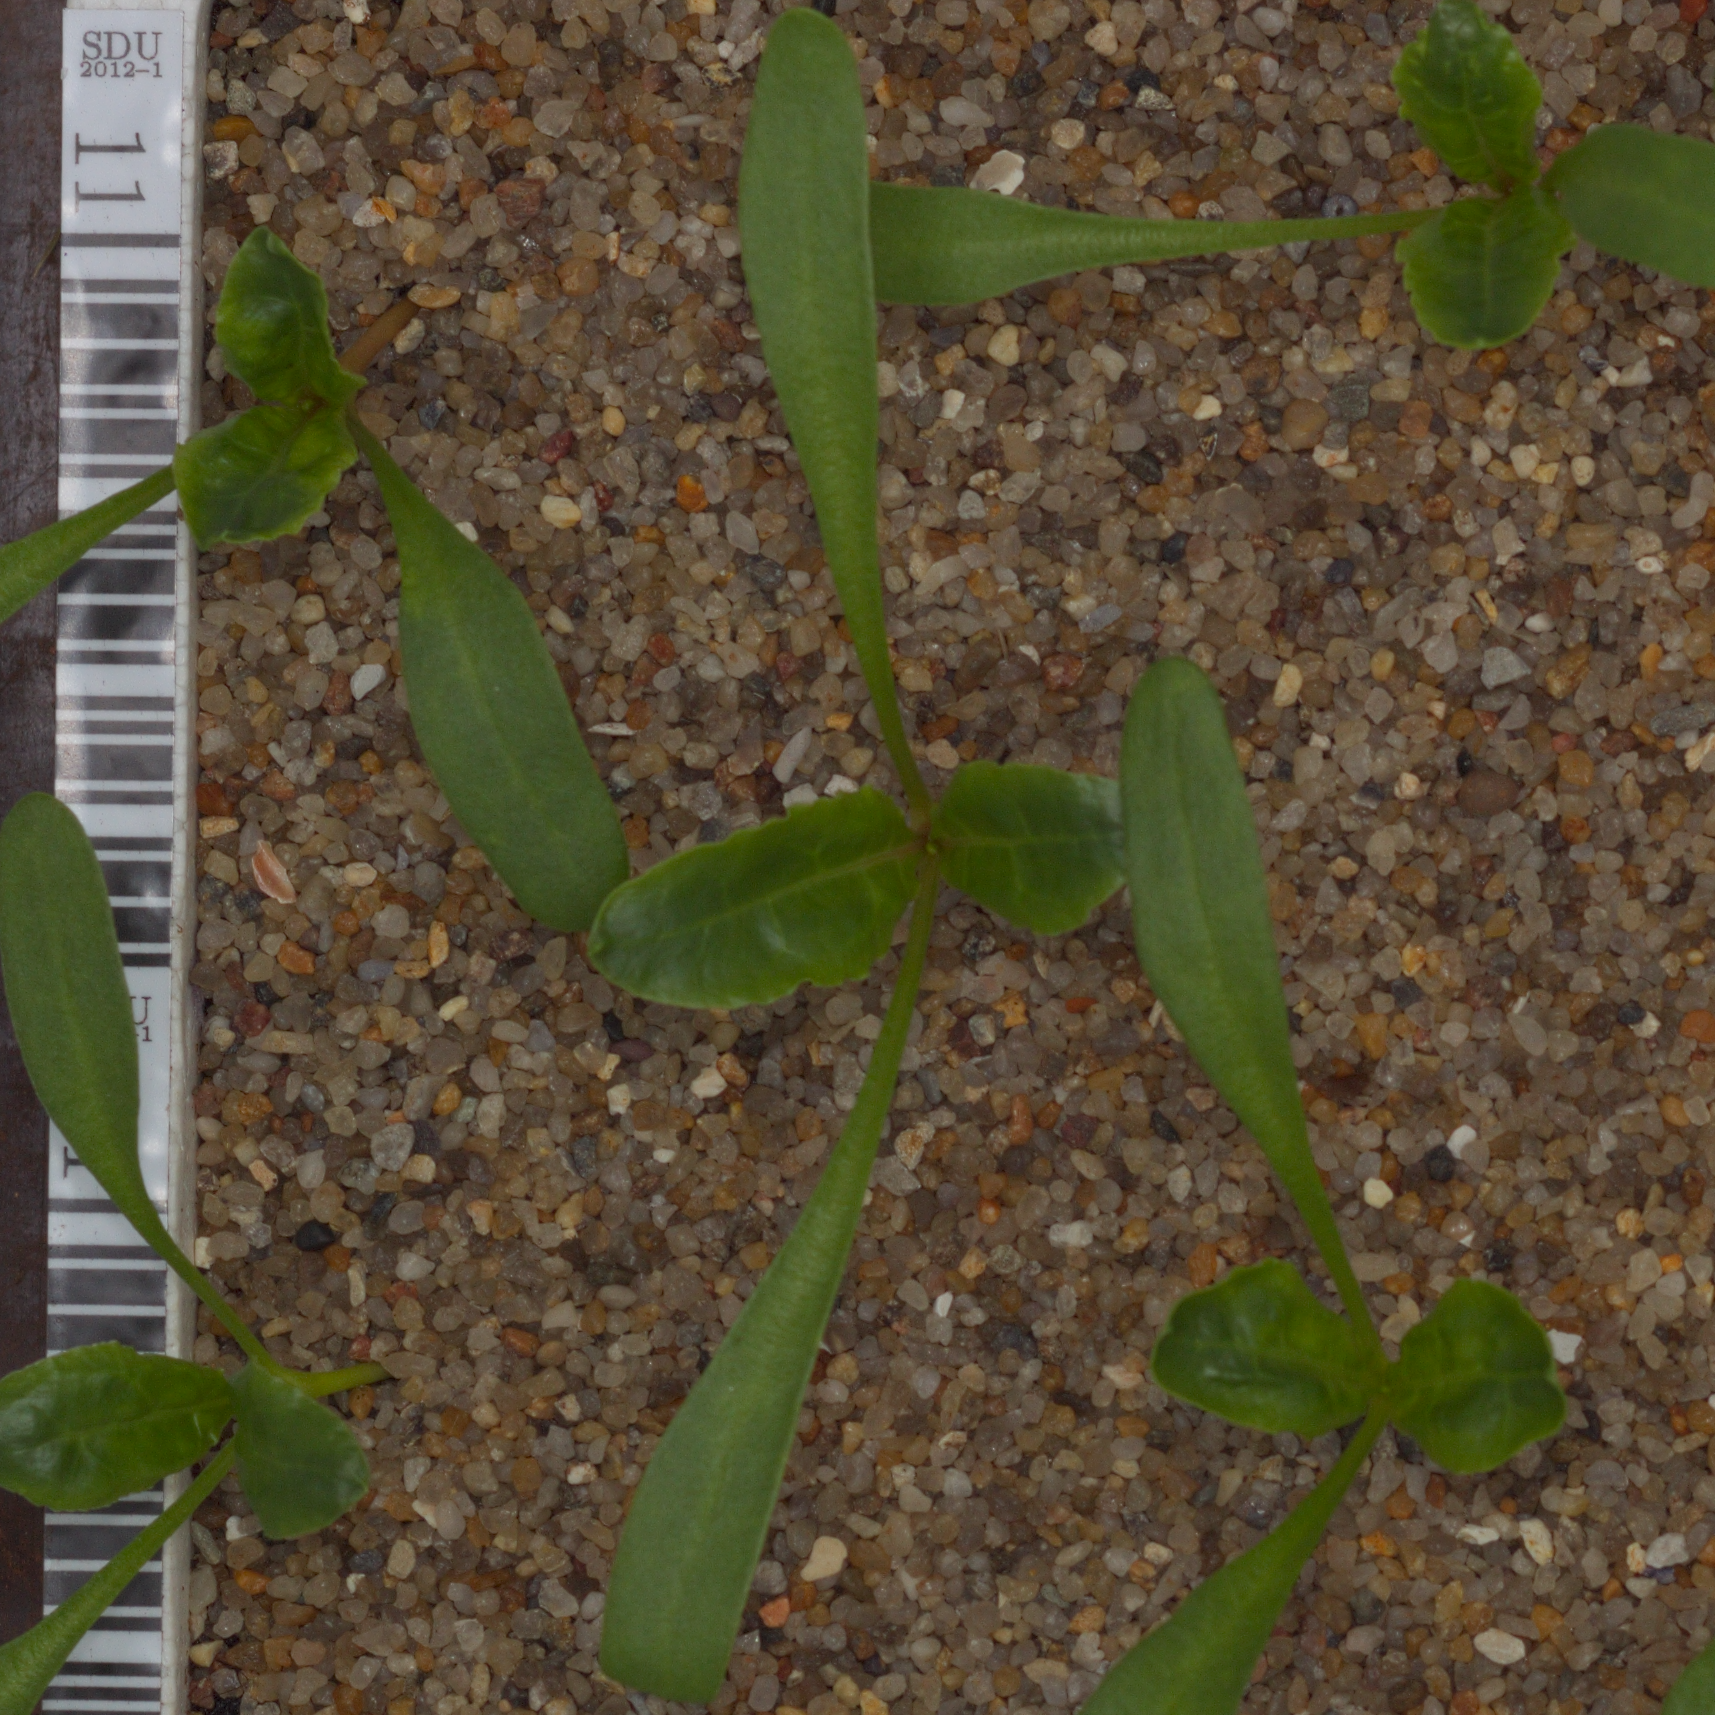
Label: sugar_beet